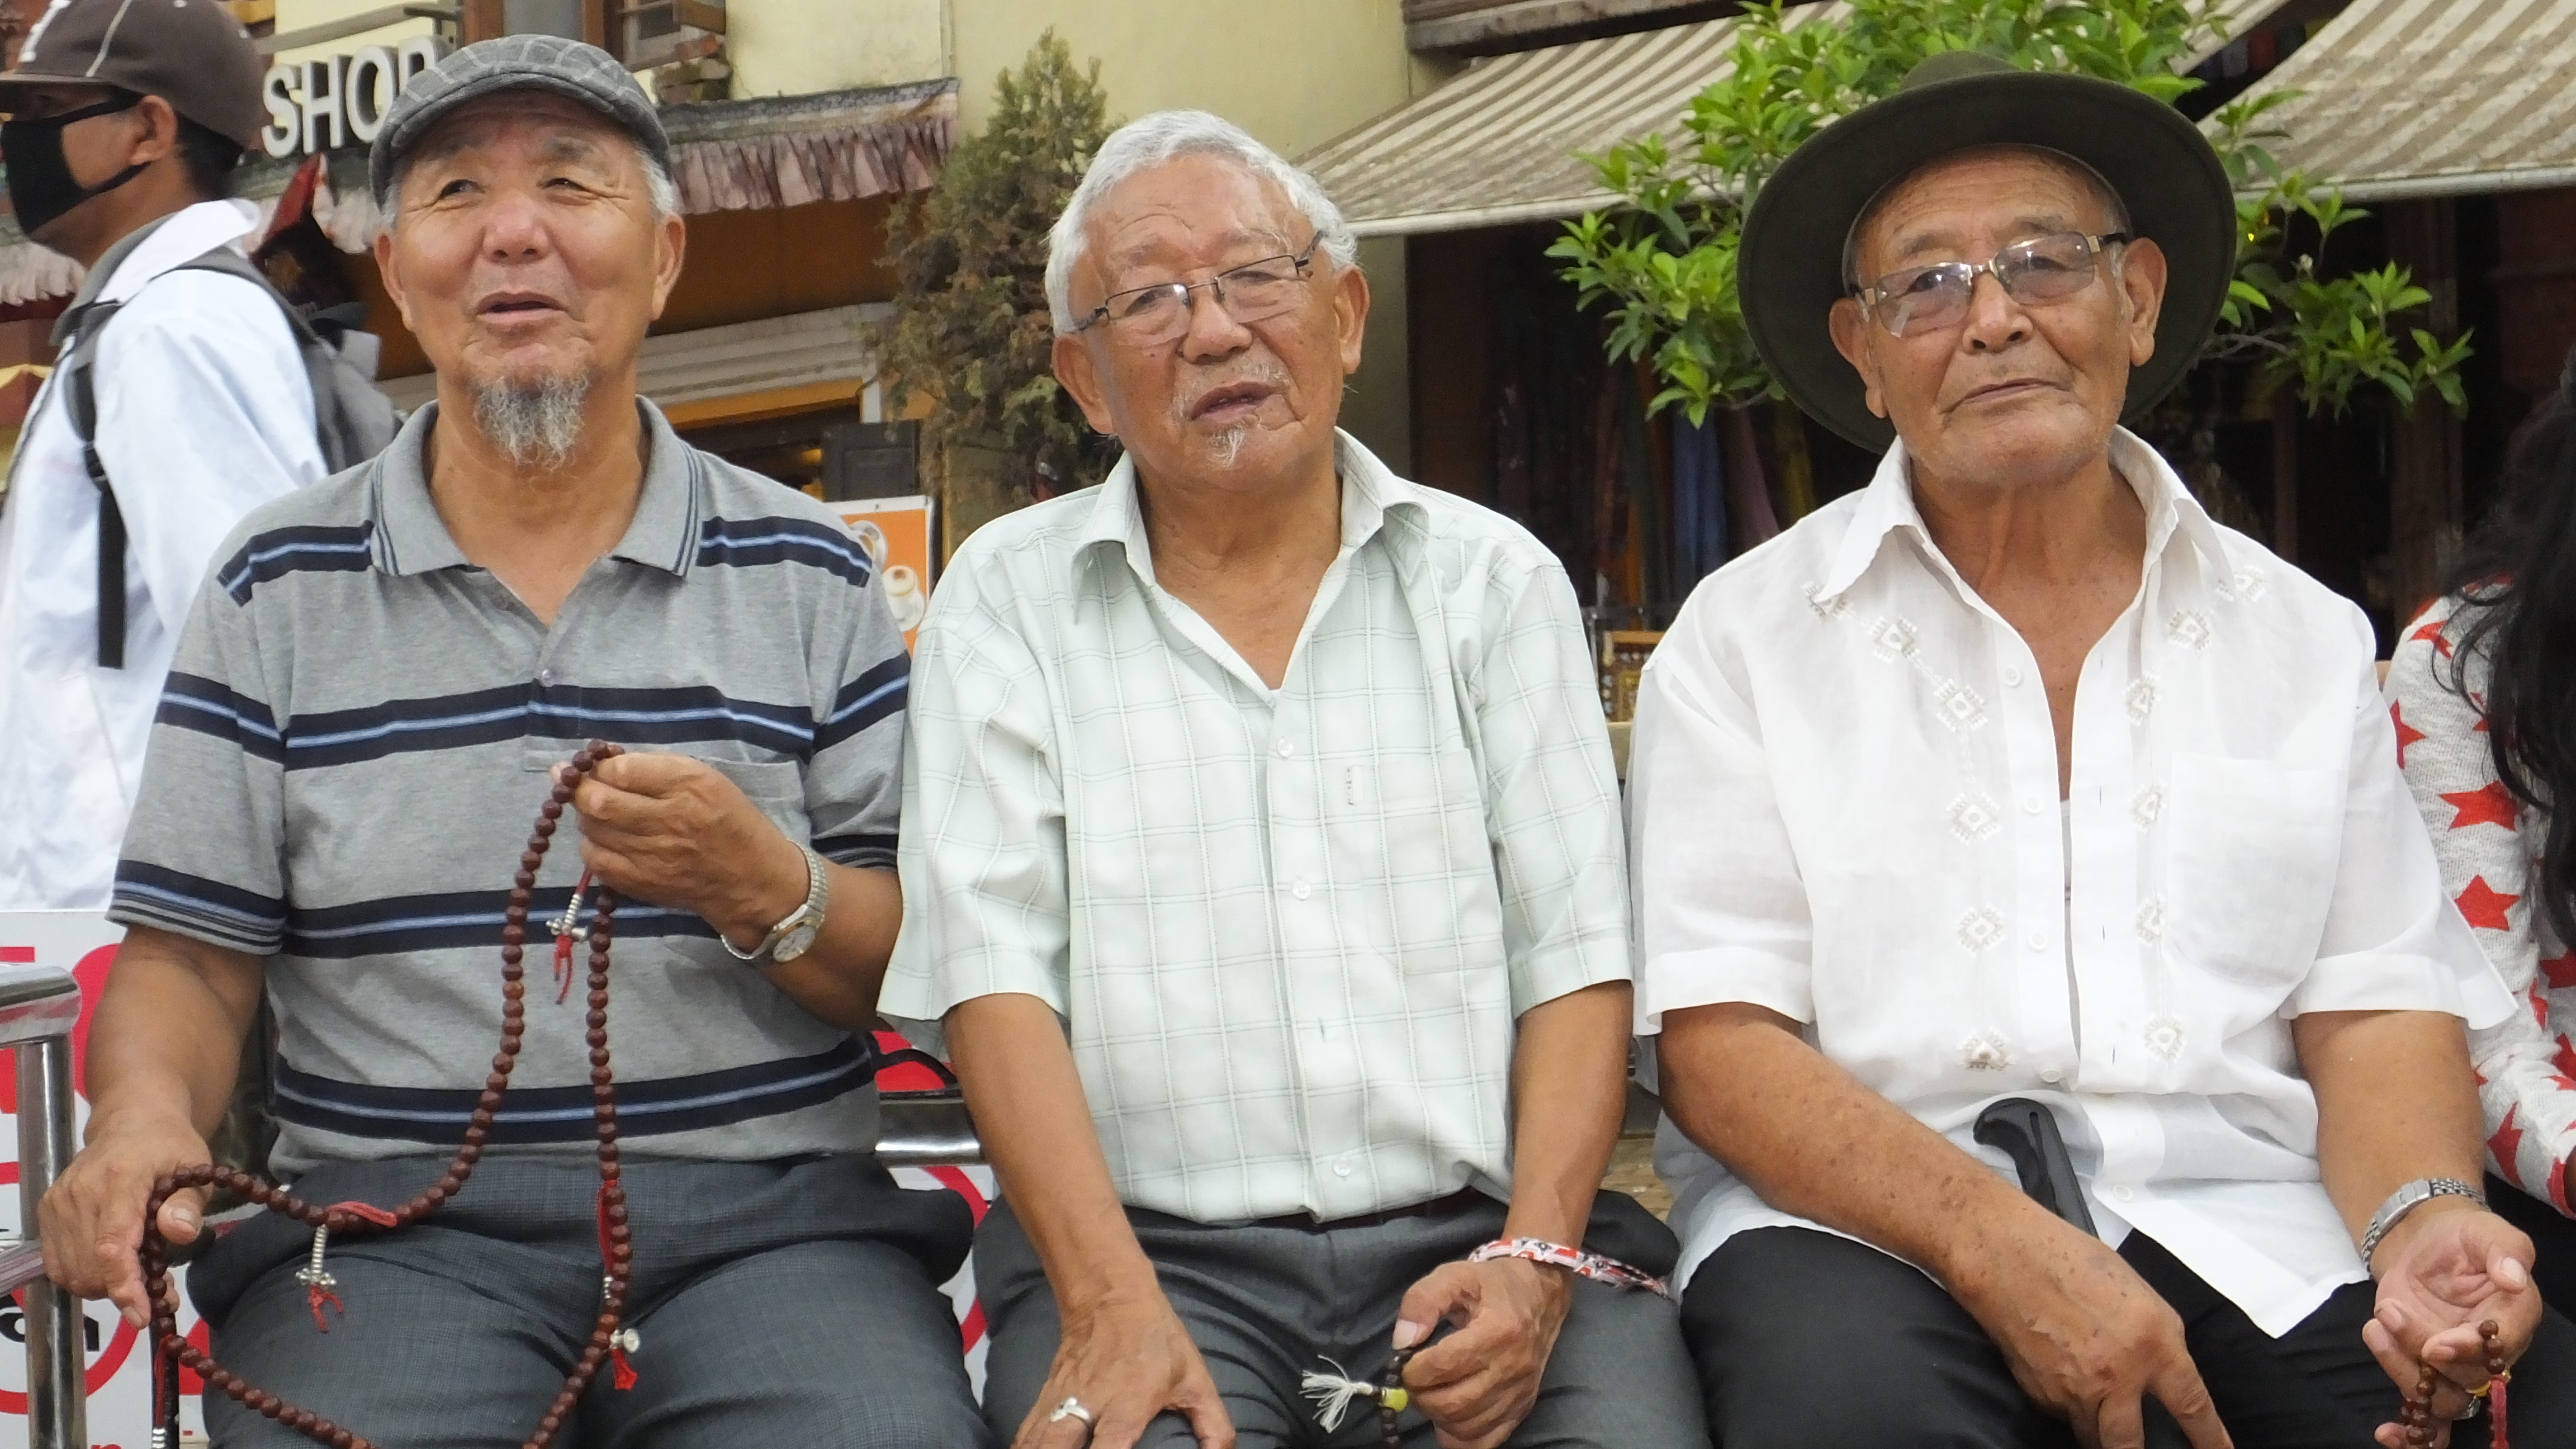
person, people, travel, community, buddhist, buddhism, religion, asia, spiritual, pray, nepal, team, prayer, mantra, nepalese